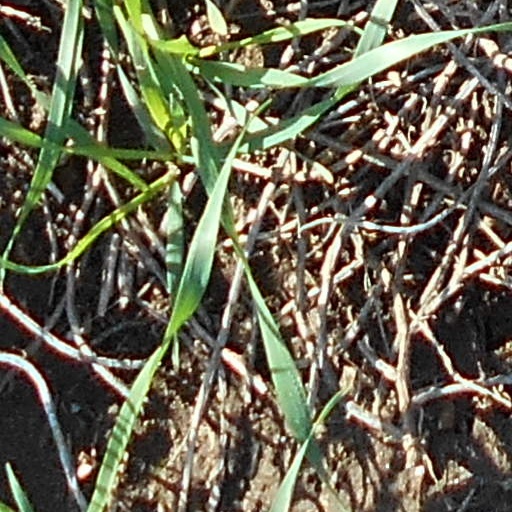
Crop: wheat